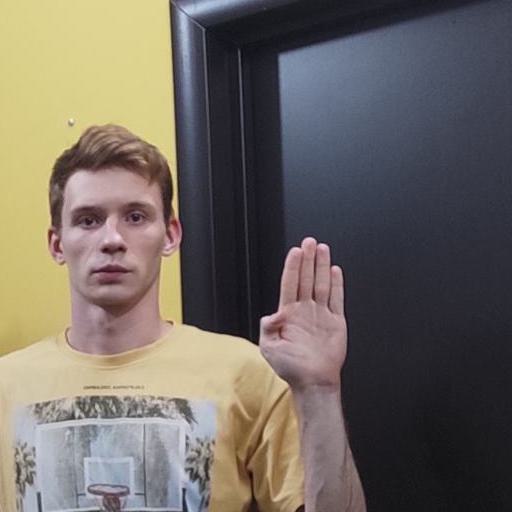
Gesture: stop